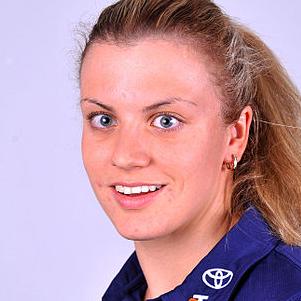
Age: 19